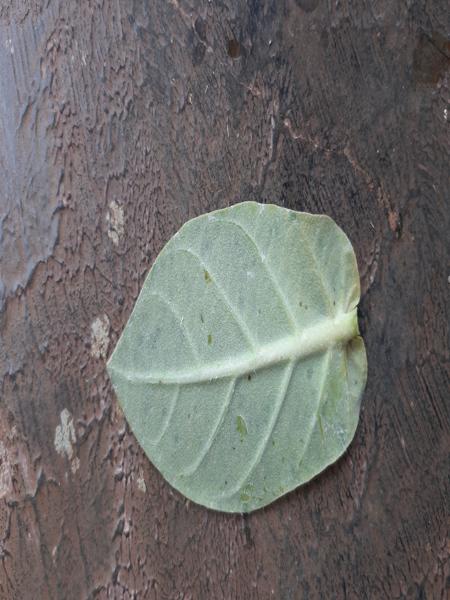
Plant: Ekka